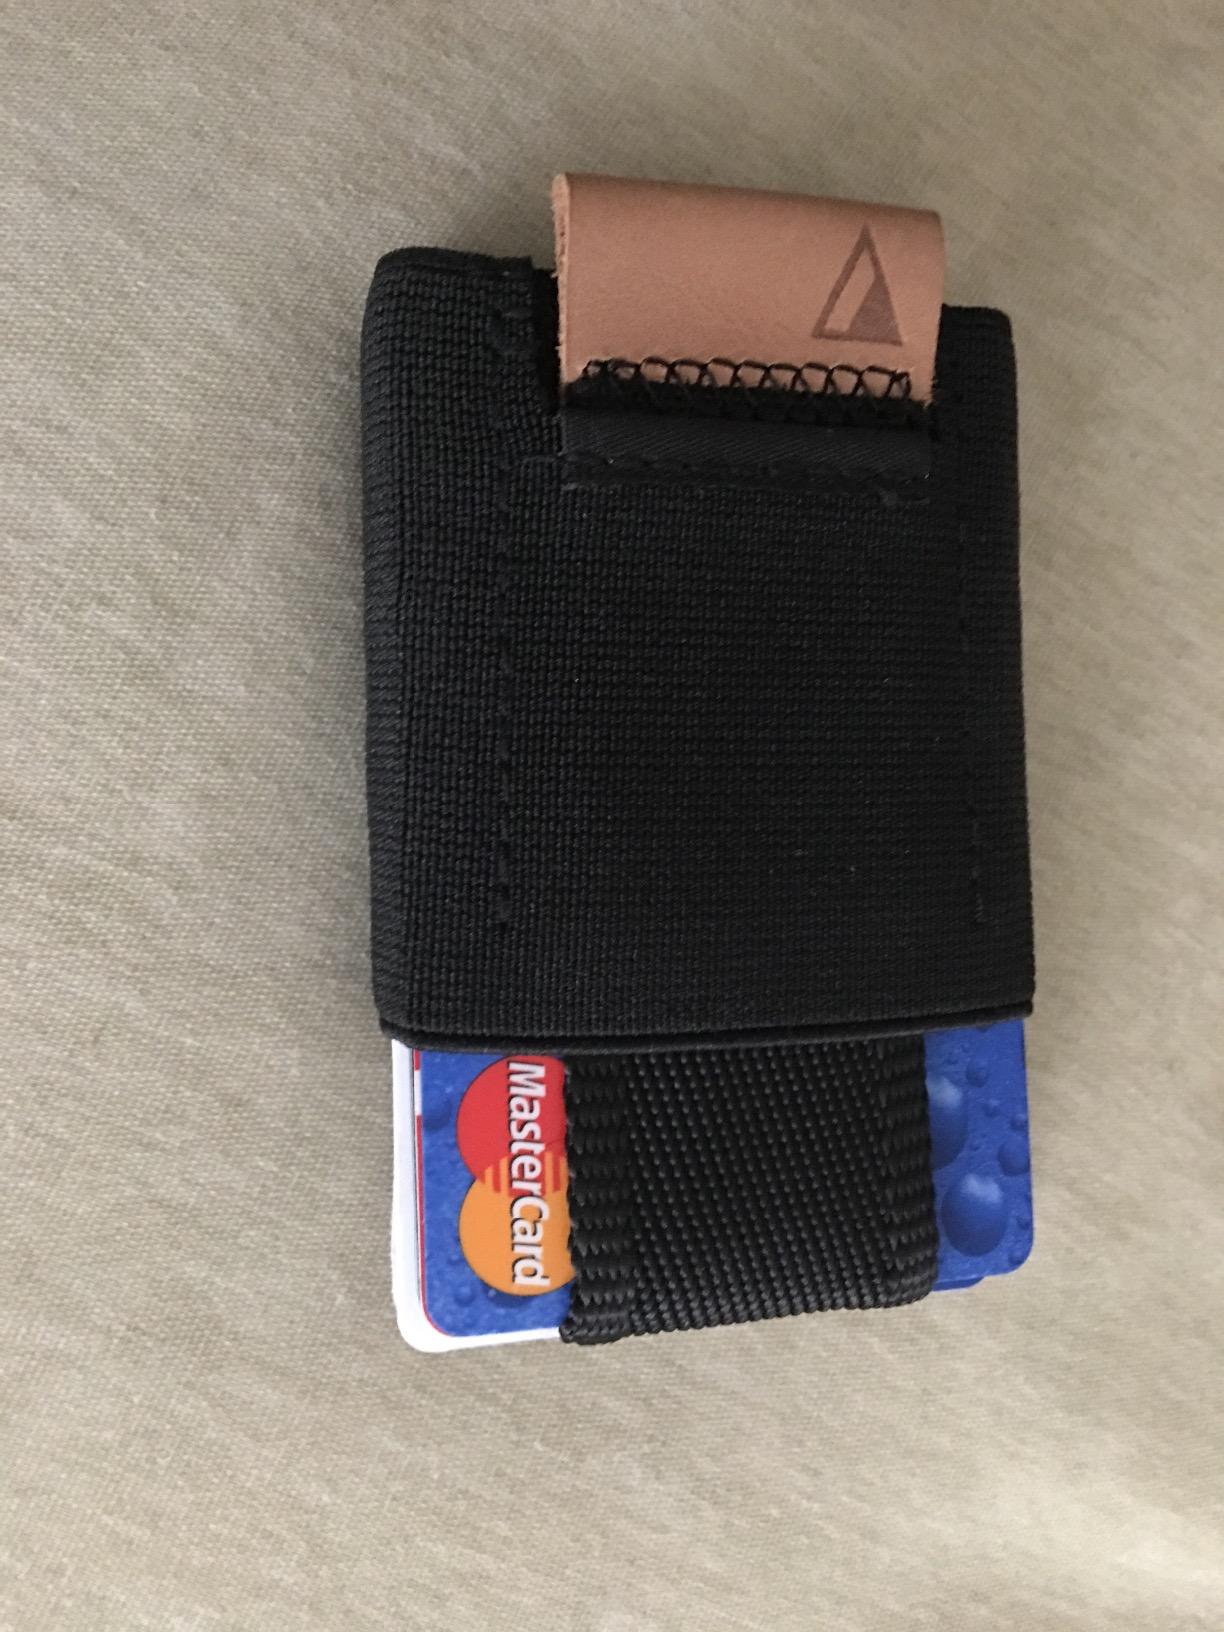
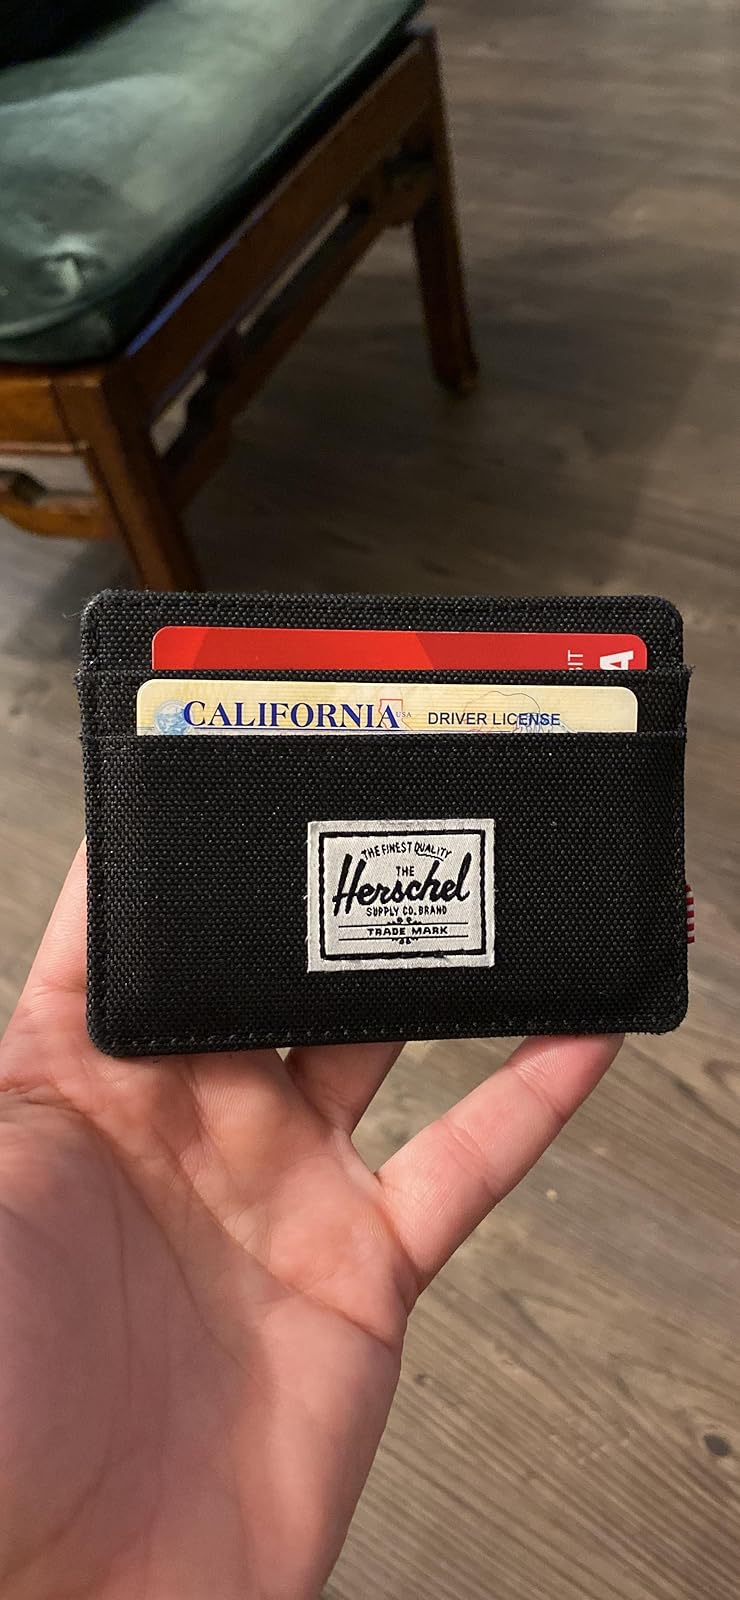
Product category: accessories_wallet
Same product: no